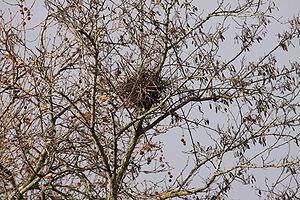
Un nid de corbeau freux dans les branches du sommet d' un haut arbre. Cette photographie a été prise à La Rochelle (France).
Corbeau est un terme vernaculaire composant le nom normalisé de plusieurs espèces du genre Corvus qui comprend aussi les corneilles. Ce terme ambigu est aussi utilisé, par défaut, pour désigner diverses espèces de Corvidés à plumage noir de ce genre, voire aussi du genre Pyrrhocorax, bien que ces espèces possèdent des noms vernaculaires bien établis, comme les corneilles ou les choucas. Le petit du corbeau s’appelle le corbillat.